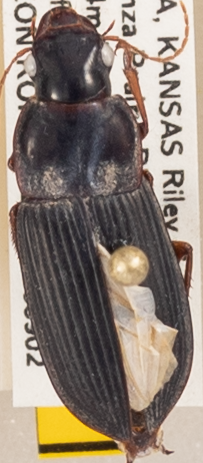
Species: Harpalus pensylvanicus
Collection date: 2020-09-02
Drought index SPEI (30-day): -0.638
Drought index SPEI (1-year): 0.51
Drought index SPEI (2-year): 1.69